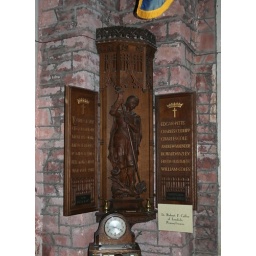
A carved wooden St michael with names of the fallen inside, by the tower of Berry Pomeroy church of St Mary